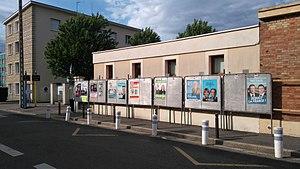
Affiches législatives du premier tour des élections législatives dans la 12e circonscription des Yvelines à Poissy rue Georges Constanti.
La douzième circonscription des Yvelines est l'une des 12 circonscriptions législatives françaises que compte le département des Yvelines situé en région Île-de-France.